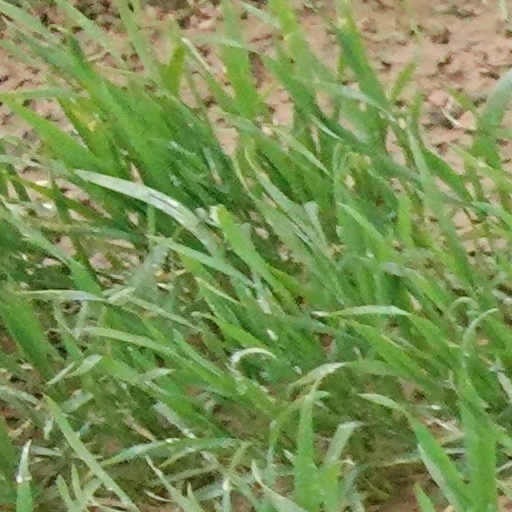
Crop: wheat